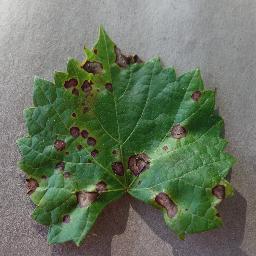
Label: Grape___Black_rot